John M. Quinn

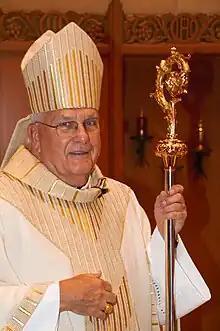

John Michael Quinn (born December 17, 1945) is an American prelate of the Catholic Church. He was named as the eighth bishop of the former Diocese of Winona in Minnesota in 2008. From 2018 until his retirement in 2022, Quinn served as bishop of the Diocese of Winona–Rochester. Quinn previously served as an auxiliary bishop of the Archdiocese of Detroit in Michigan from 2003 to 2008.